W. G. Grace

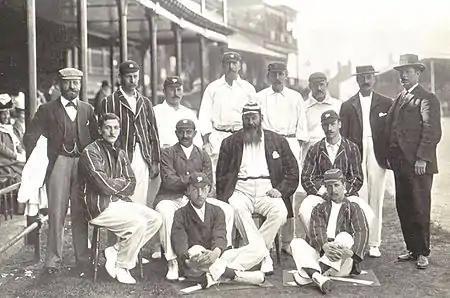
England's team in Grace's final Test at Trent Bridge in 1899. Back row: Dick Barlow (umpire), Tom Hayward, George Hirst, Billy Gunn, J. T. Hearne (12th man), Bill Storer (wkt kpr), Bill Brockwell, V. A. Titchmarsh (umpire). Middle row: C. B. Fry, K. S. Ranjitsinhji, W. G. Grace (captain), Stanley Jackson. Front row: Wilfred Rhodes, Johnny Tyldesley.

At the enquiry in January 1879, WG and EM were forced to answer charges that they had claimed "exorbitant expenses", one of the few times that their money-making activity was seriously challenged. The Graces managed to survive "a protracted and stormy meeting" with EM retaining his key post as club secretary, although he was forced to liaise in future with a new finance committee and abide by stricter rules.